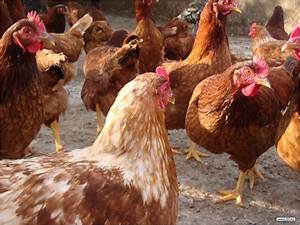
Label: chicken